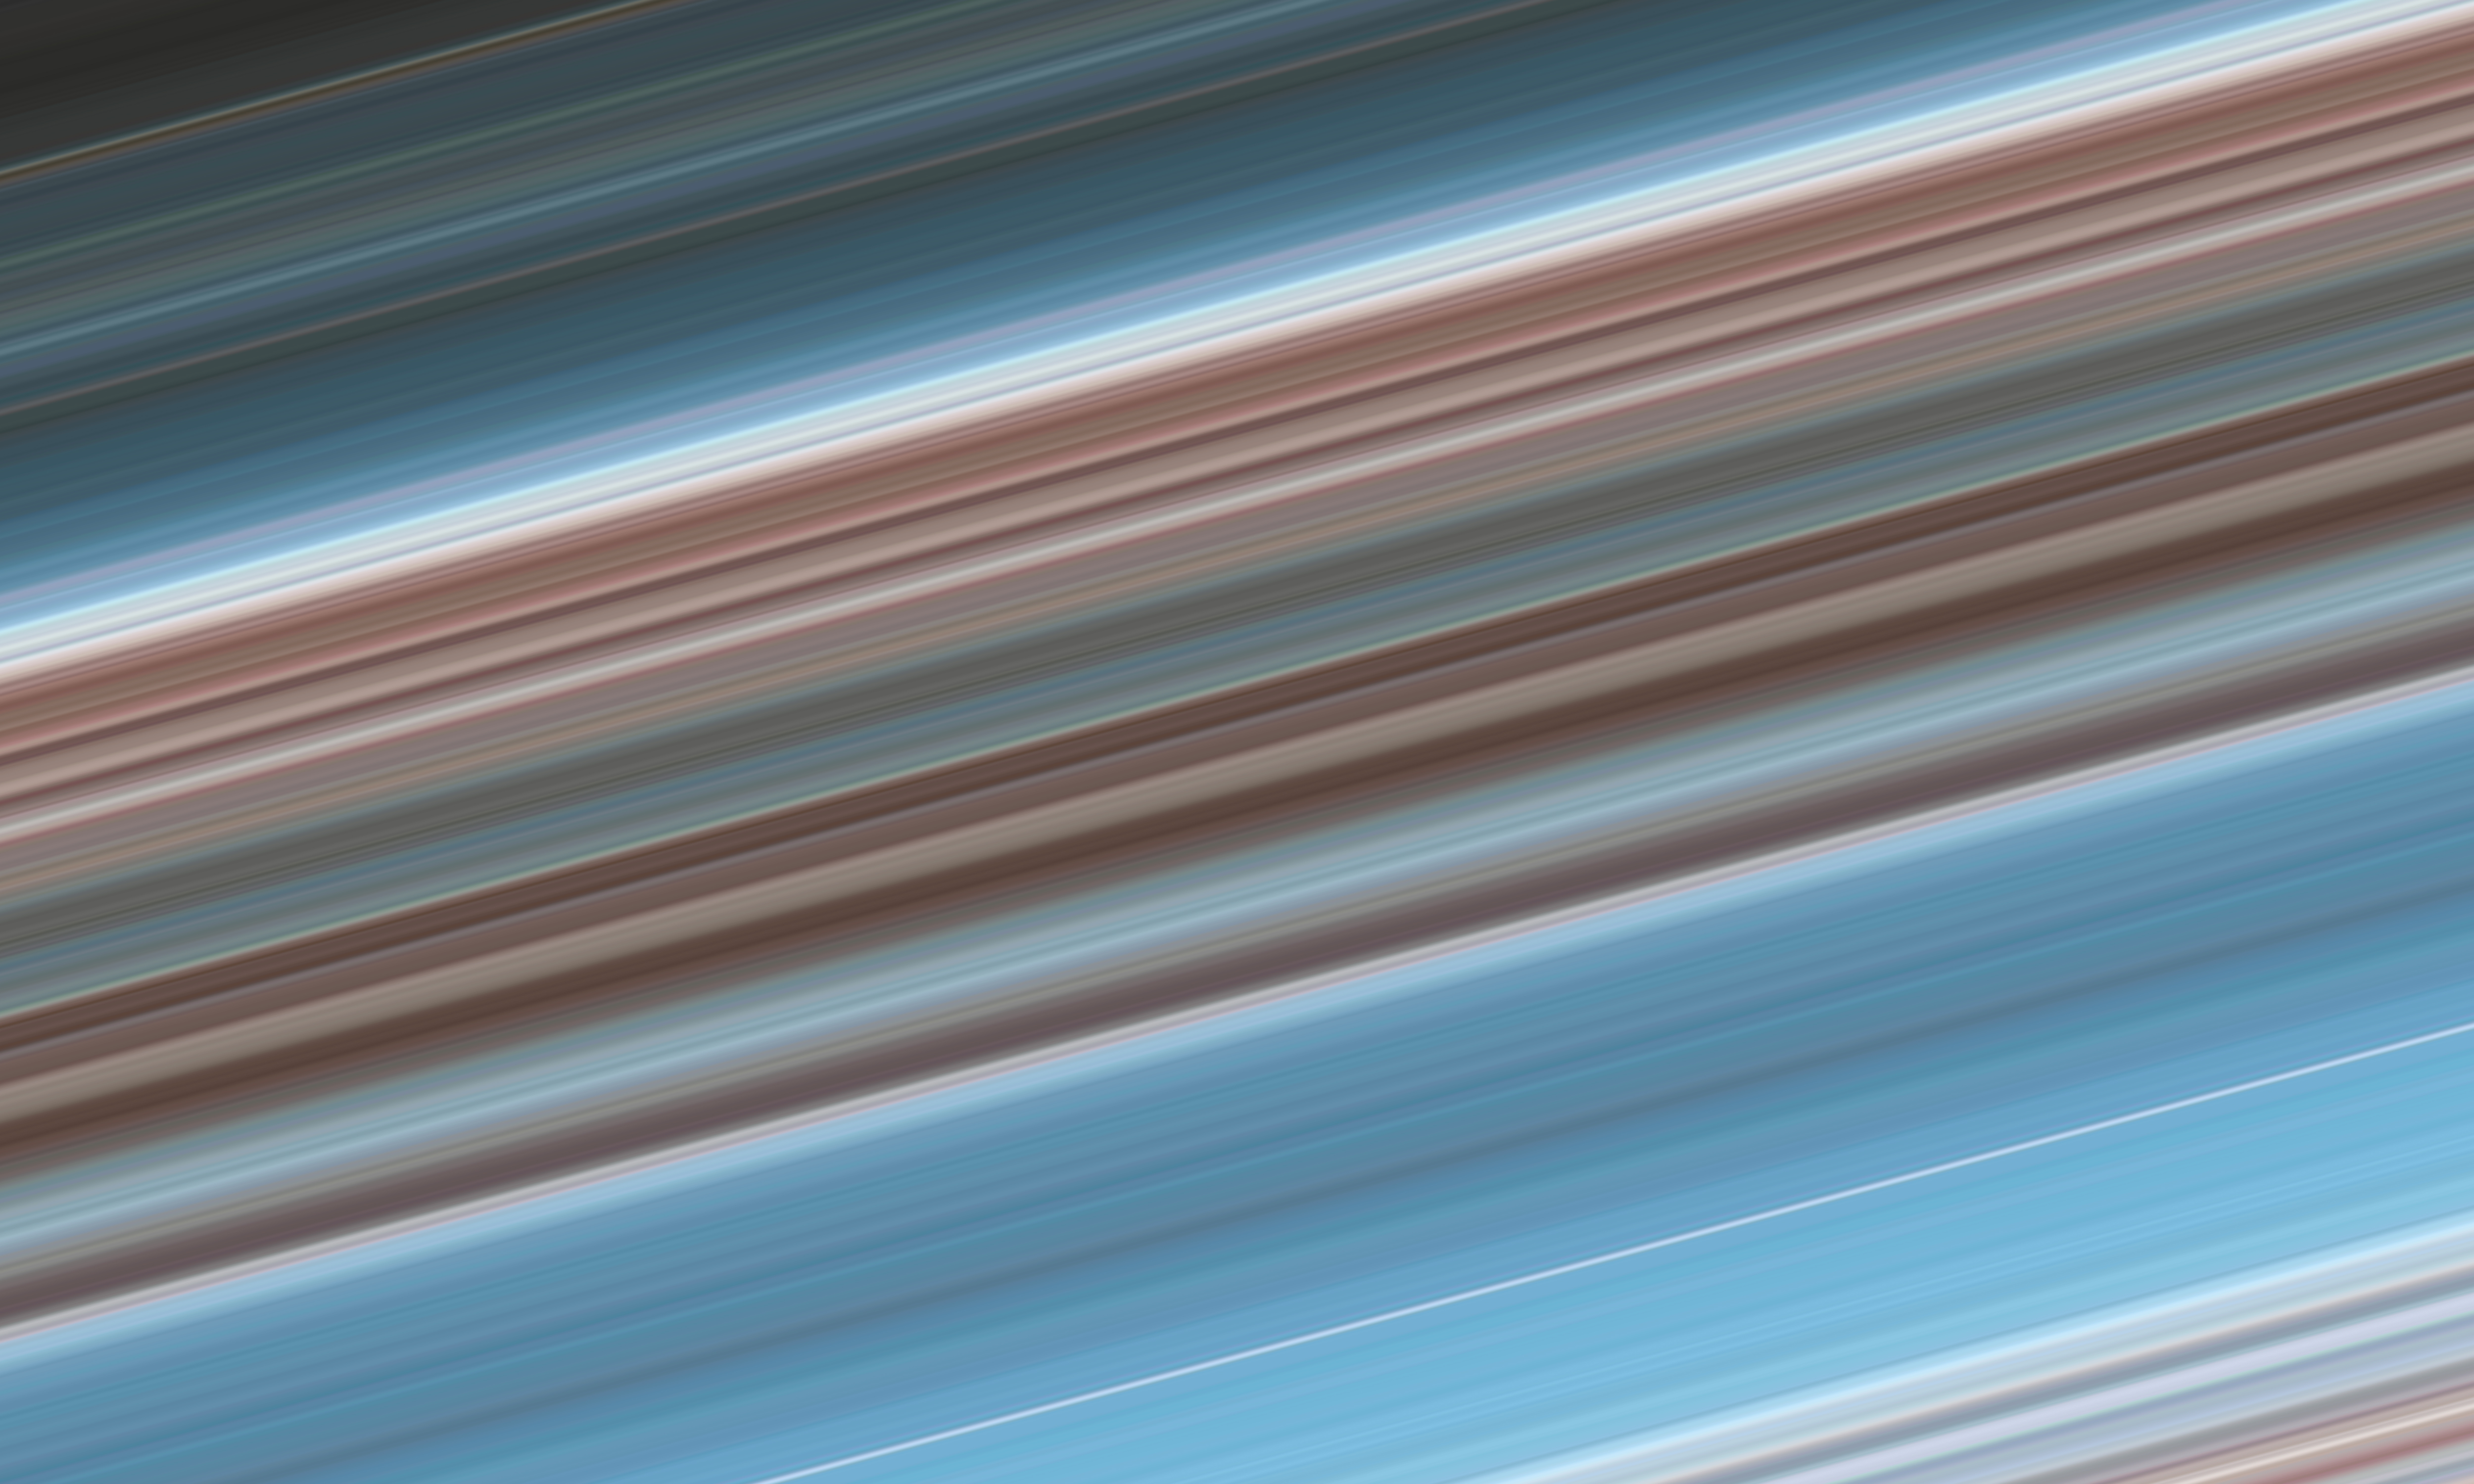
blue, line, Material property, textile, metal